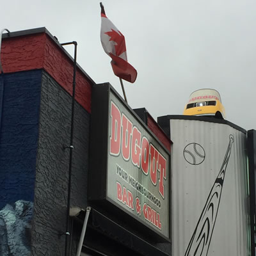
a yellow snowmobile on top of a building .